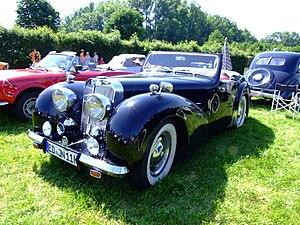
La Triumph Roadster est une automobile de la marque Triumph Motor Company produite entre 1946 et 1949 et déclinée en deux versions : les Triumph TR1800 et Triumph TR2000.